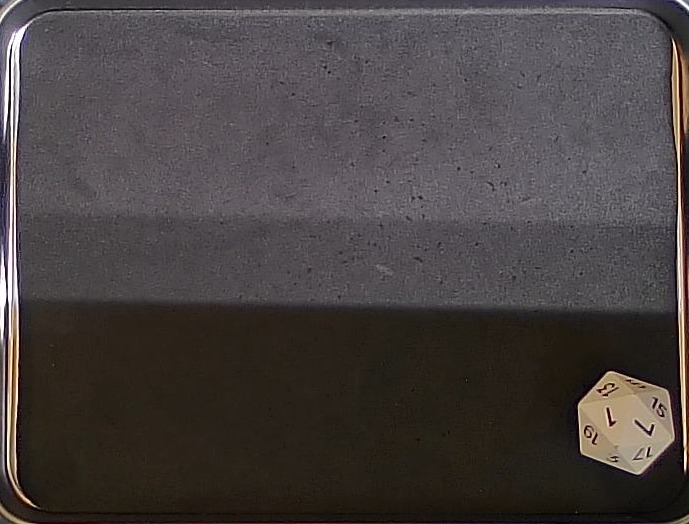
Dice in frame:
type: d20
value: 1
Label source: human
Face values trusted: yes